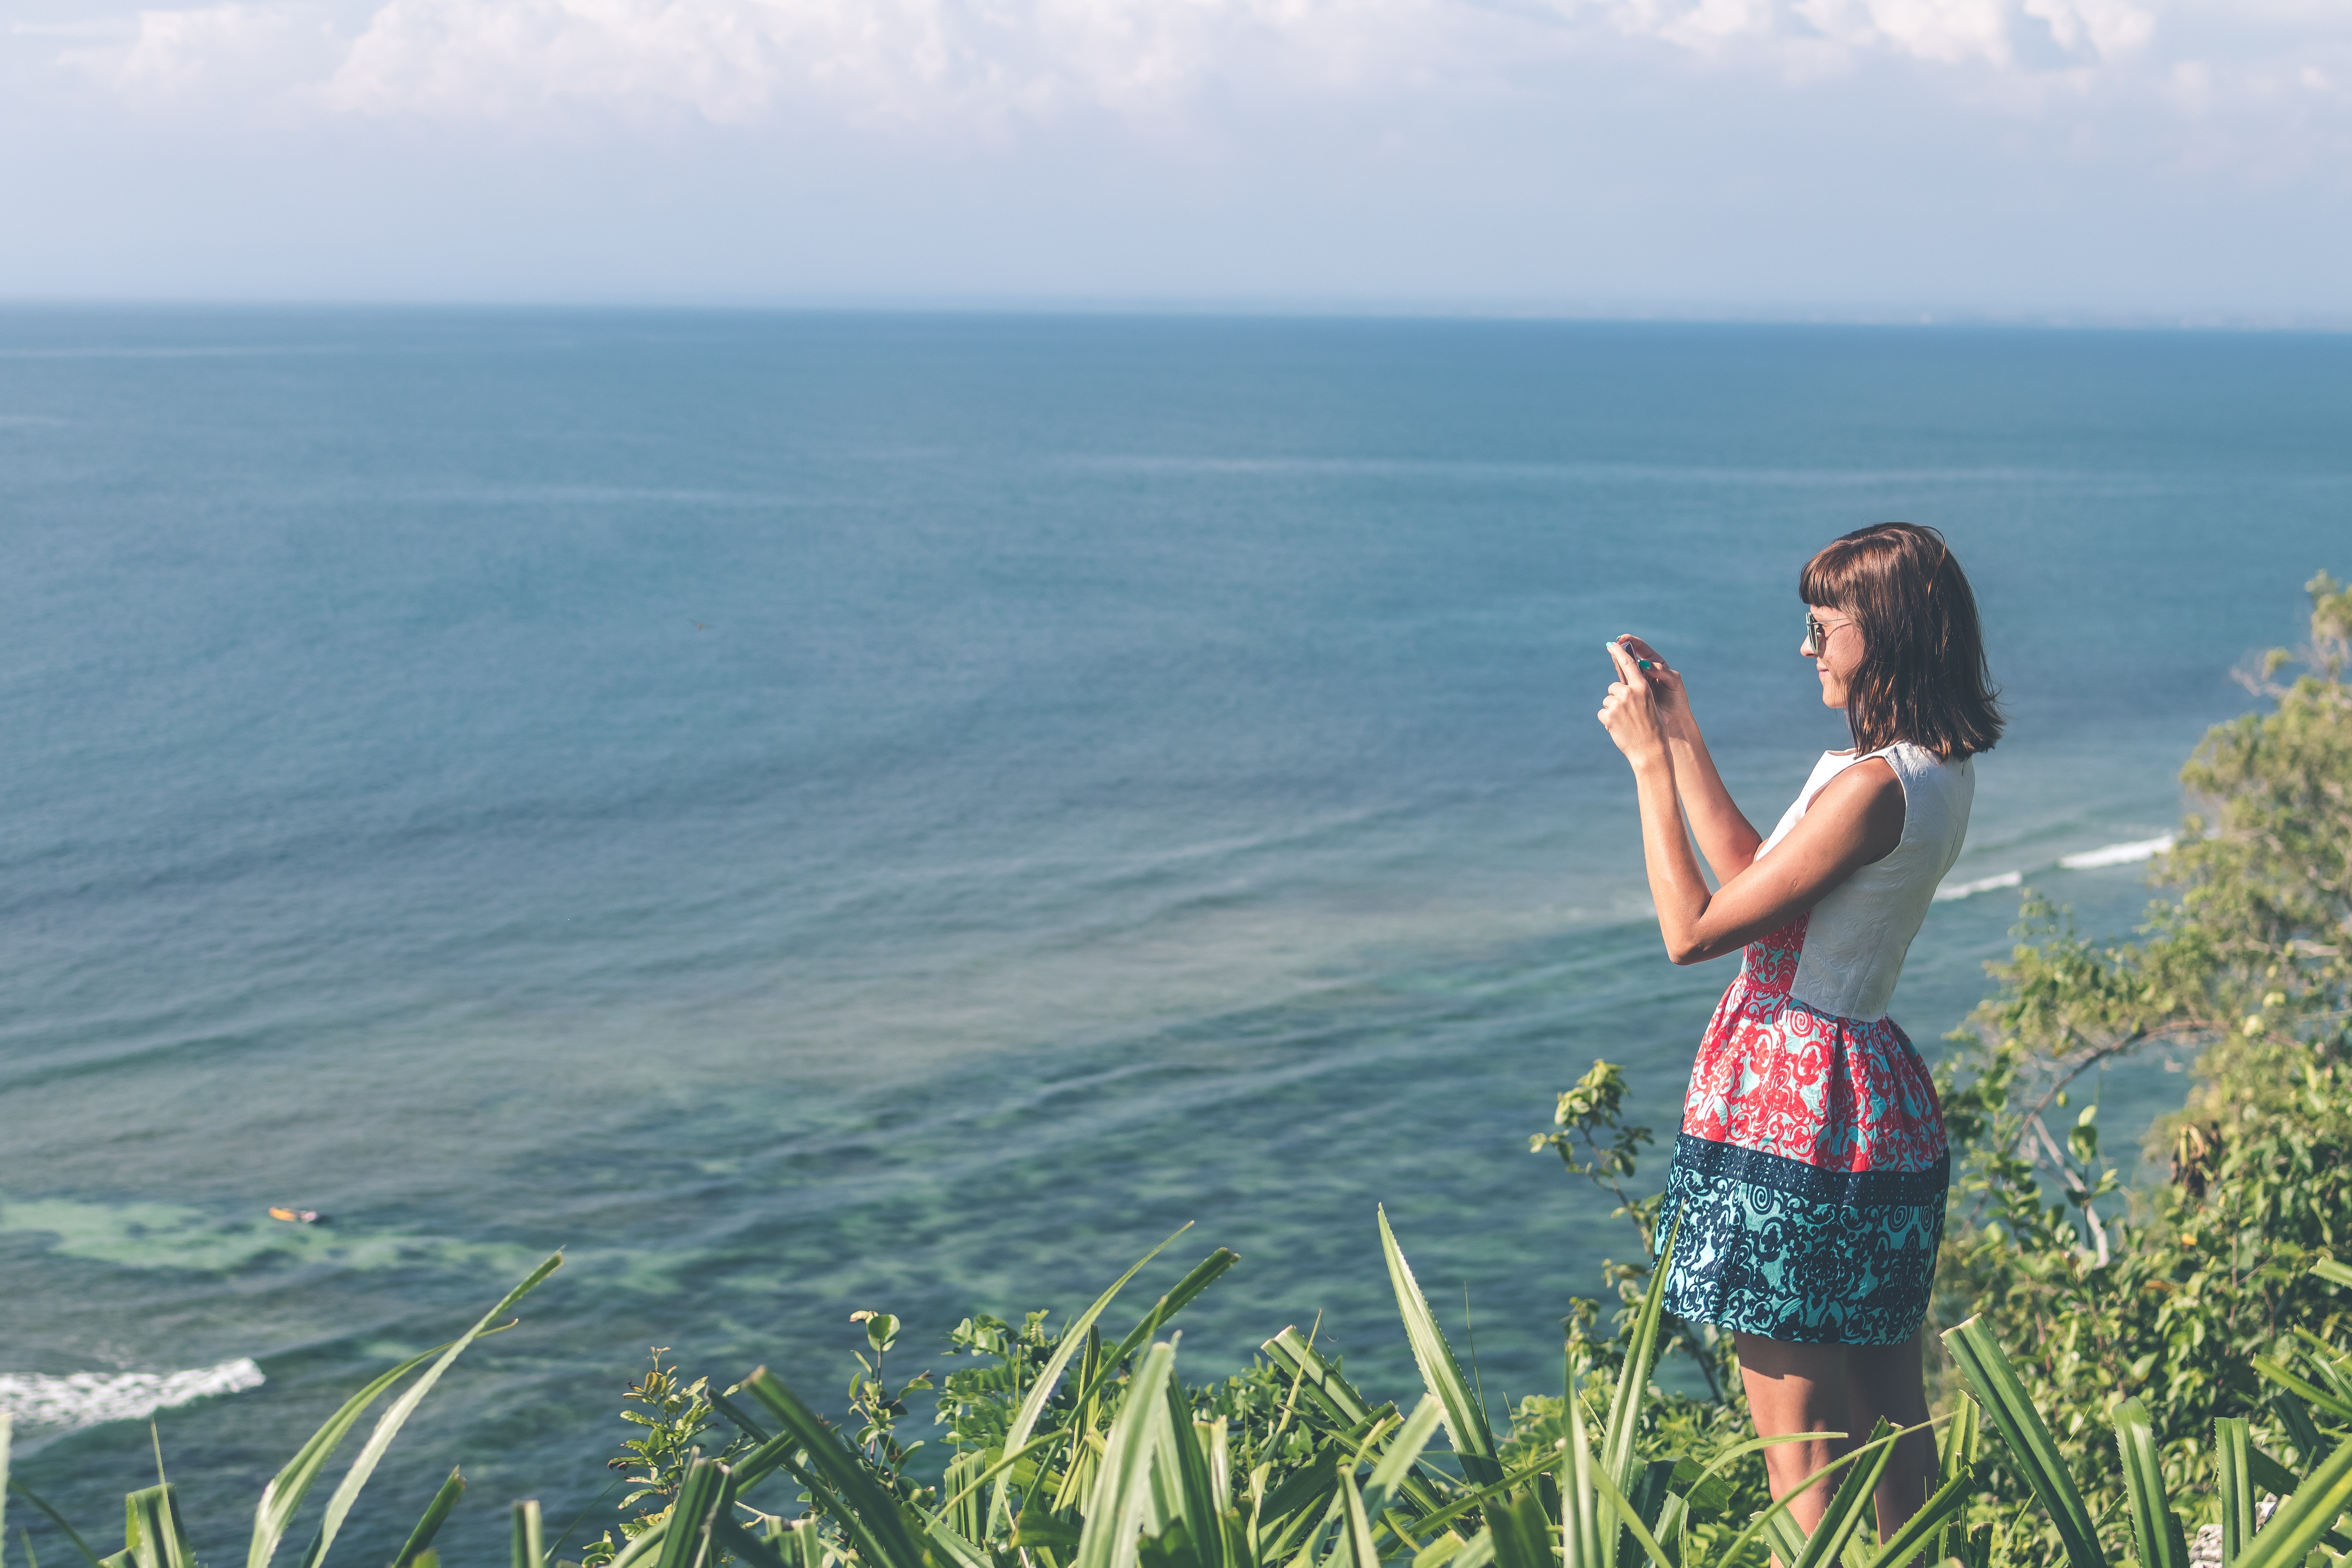
People in nature, water, sky, grass, ocean, sea, vacation, coast, summer, fun, grass family, cliff, tourism, happy, coastal and oceanic landforms, travel, photography, terrain, horizon, plant, leisure, beach, rock, sunlight, cloud, bay, flower, wildflower